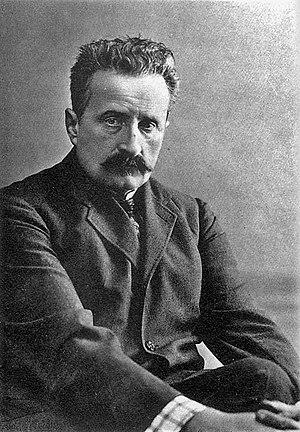
Ian Tsionglinski est un peintre polonais et russe.